Battery H, 1st Michigan Light Artillery Regiment

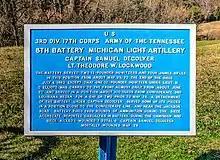
Marker at Vicksburg National Military Park

Battery "H" was organized at Monroe, Michigan and mustered into service on March 6, 1862.